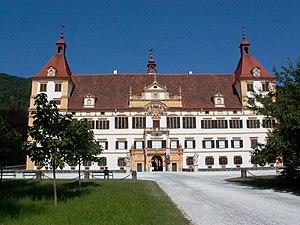
Cette liste non exhaustive répertorie les principaux châteaux en Autriche classé par Land.